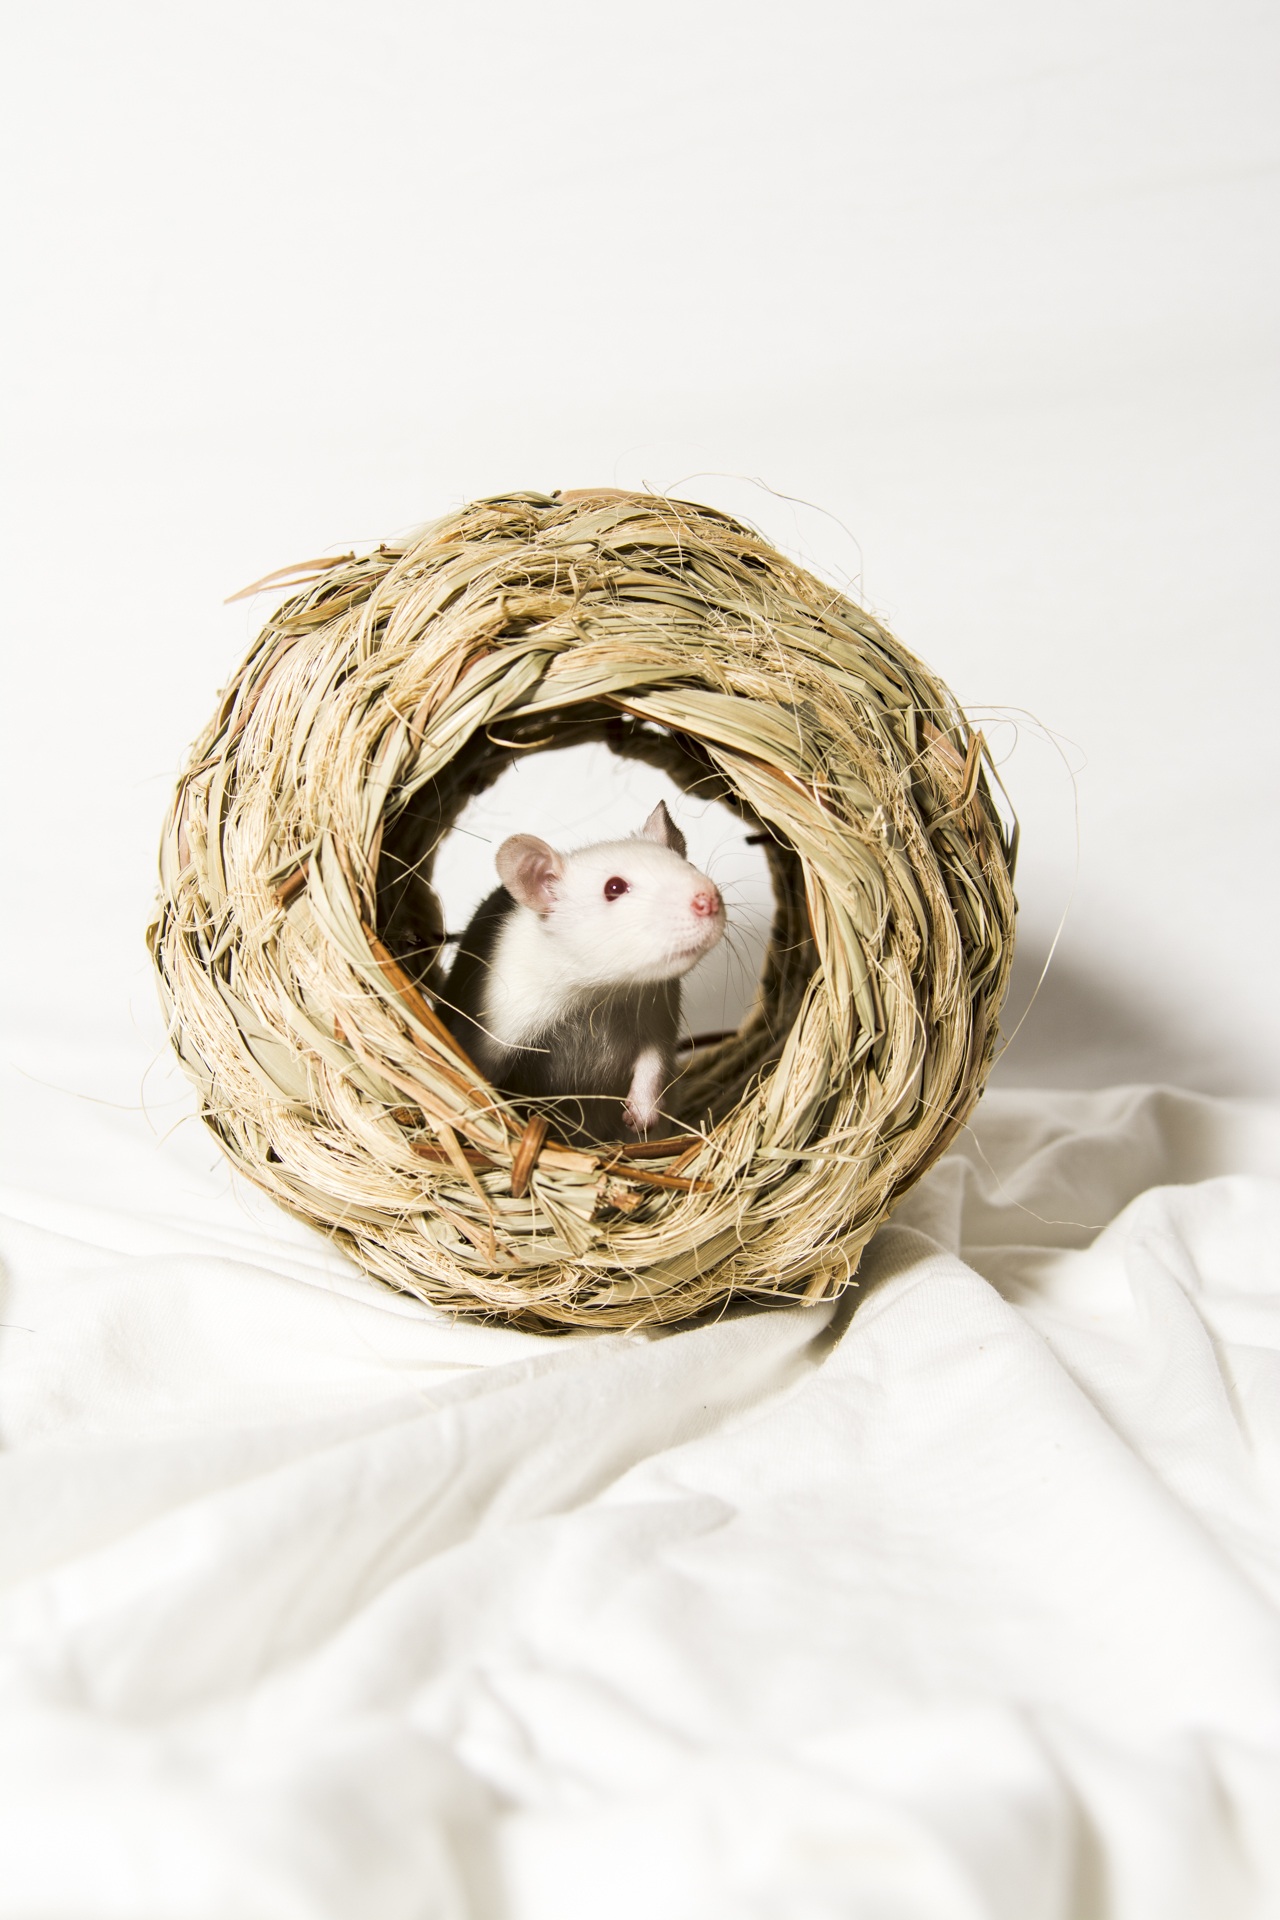
white, mouse, animal, pet, rodent, close up, rat